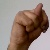
The image shows a hand gesture representing the letter 'N' in Indian Sign Language.